Johannes Jelgerhuis

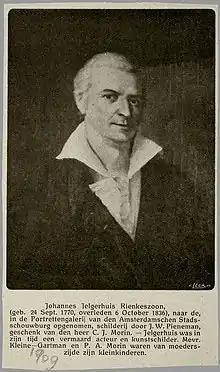
Portrait of Johannes Jelgerhuis by Jan Willem Pieneman

Johannes Jelgerhuis (1770 in Leeuwarden – 6 October 1836 in Amsterdam), was a 19th-century painter and actor from the Netherlands.